Hajime Hirota

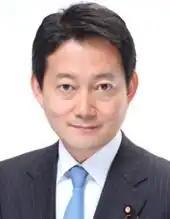
Official portrait, 2021

is a Japanese politician of the Constitutional Democratic Party and a member of the House of Councillors in the National Diet since 2023, having previously served from 2004 until 2016. He previously served two terms in the Kōchi Prefectural Assembly from 1995 until 2001.